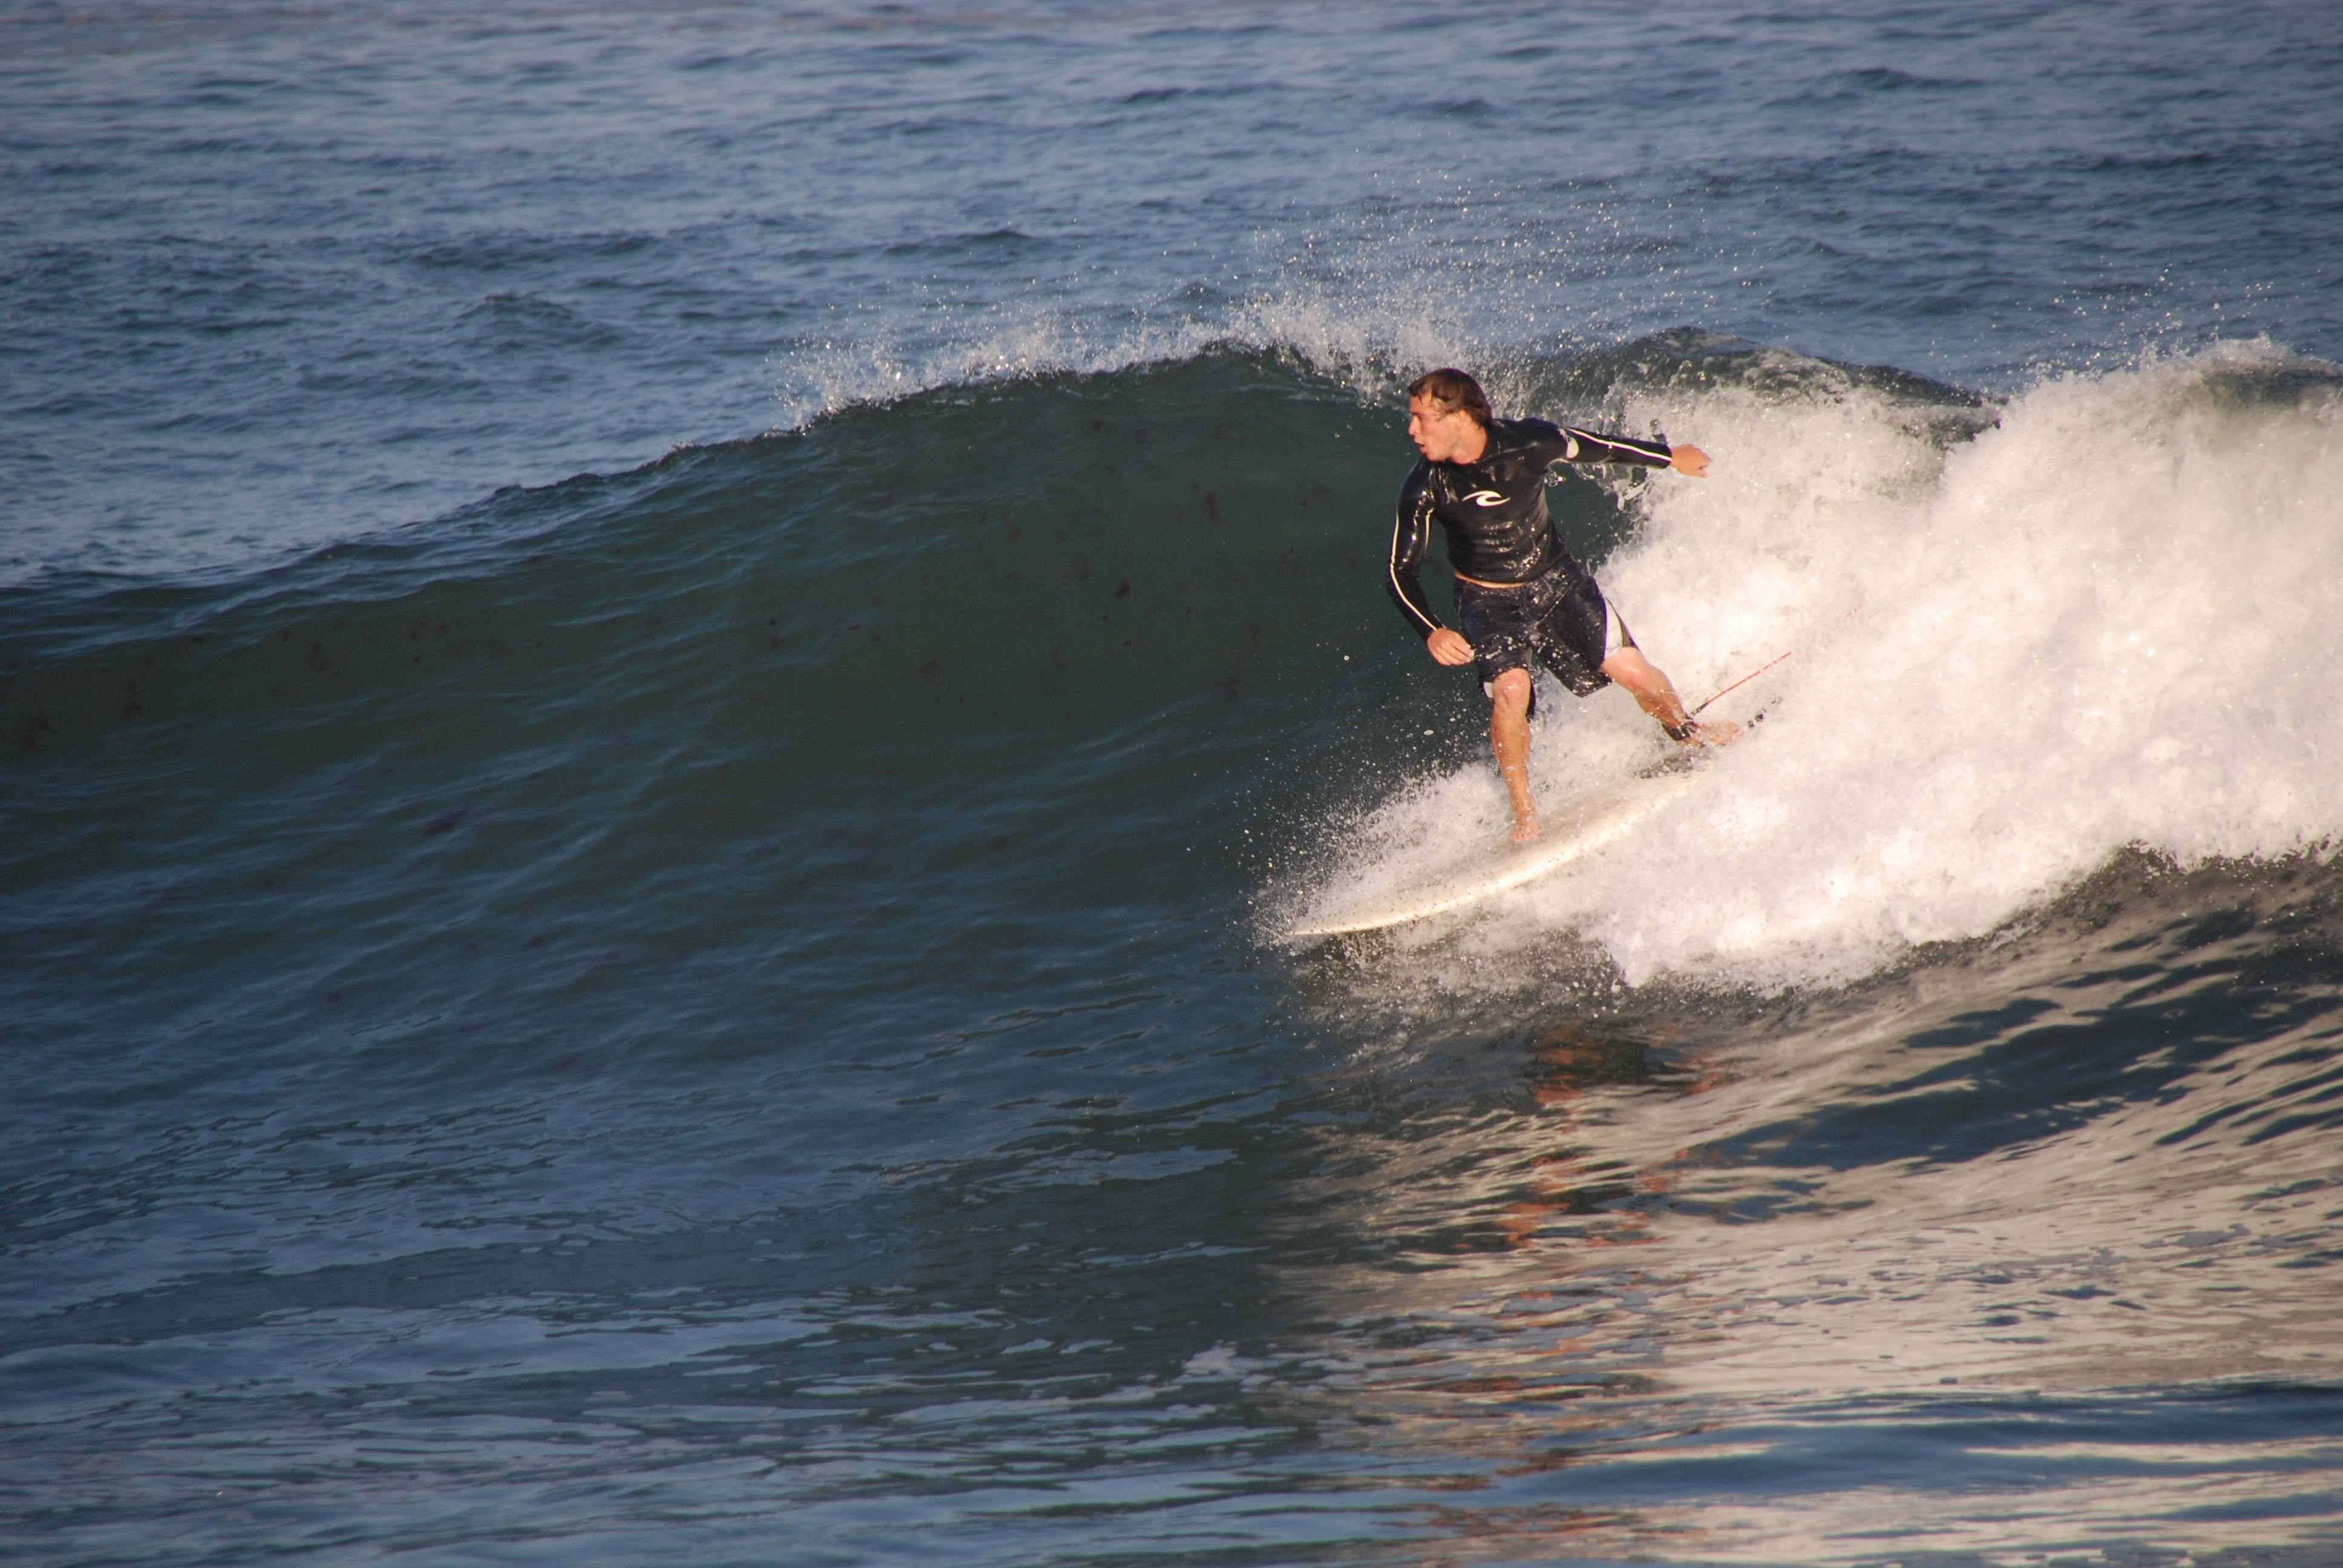
sea, coast, ocean, wave, surfer, surfing, surfboard, extreme sport, sports, newport, water sport, rhode island, wind wave, boardsport, surfing equipment and supplies, surface water sports, individual sports, bodyboarding